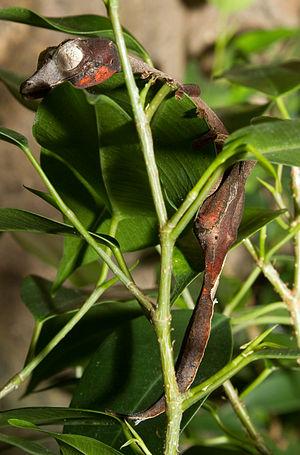
Uroplatus phantasticus est une espèce de geckos de la famille des Gekkonidae.